Taala Central Forest Reserve

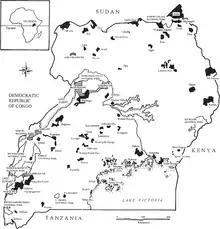
Location of Taala Central Forest Reserve

Some of the challenges faced with Taala Central Forest Reserve include illegal settlements, weak forest management capacity to enforce forest rules and regulations on this forest reserve resource use.